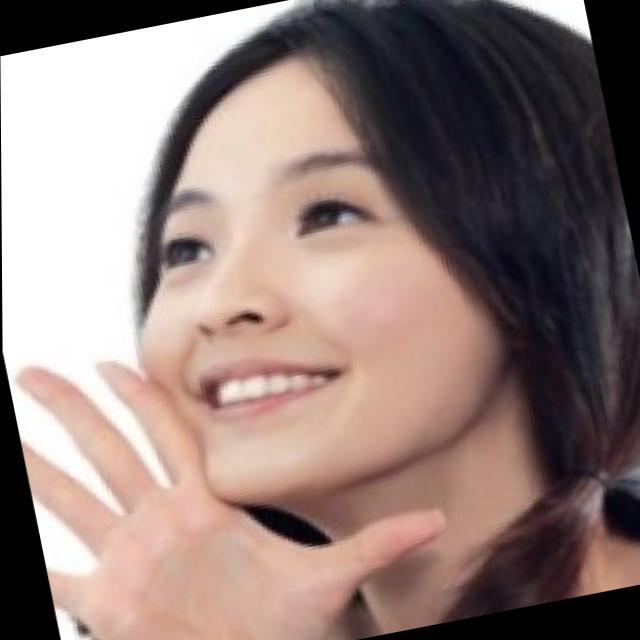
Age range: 21-44